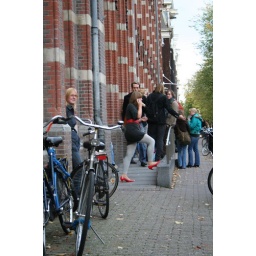
young lady in amsterdam with red shoes